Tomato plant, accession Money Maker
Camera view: vertical (180 deg); turntable rotation: 240 degrees
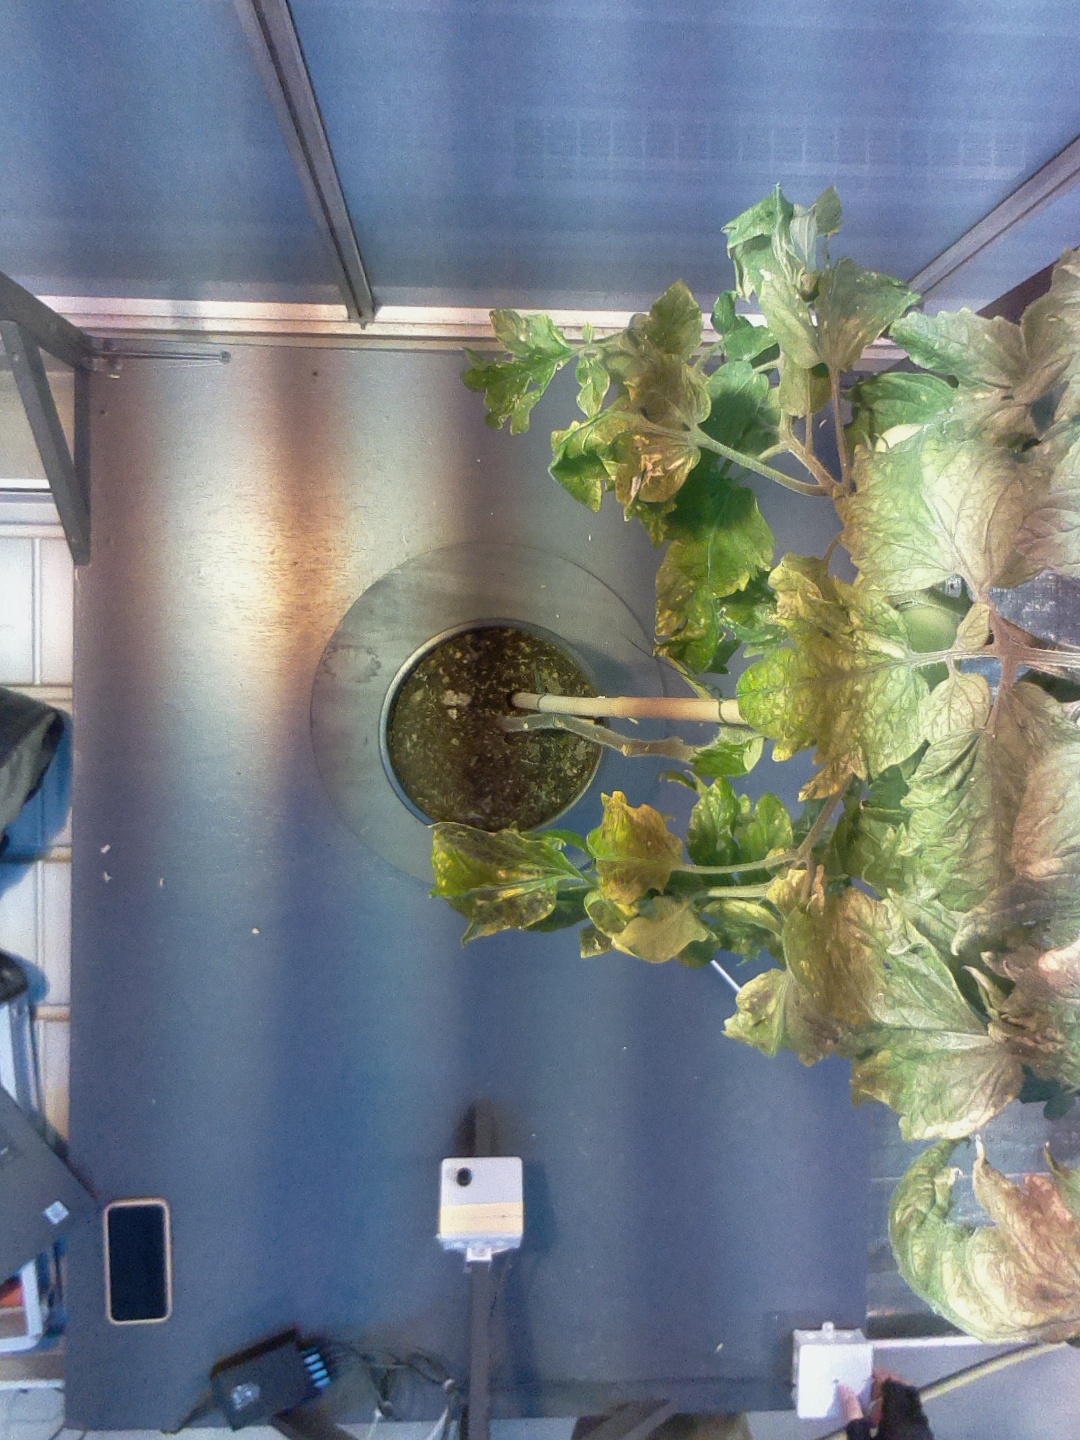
BBCH growth stage 75: 50%-60% of final fruit size